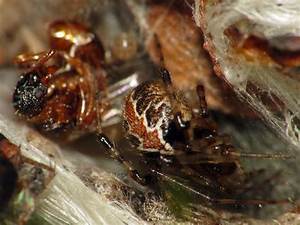
Label: spider